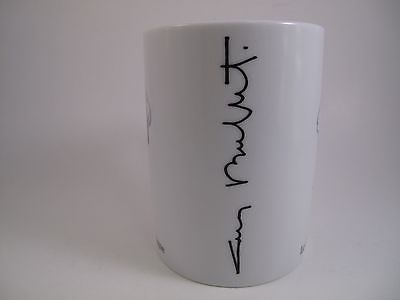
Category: mug